Canan Dağdeviren

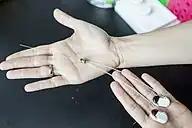

In 2018, Dagdeviren and her team developed an implantable, remotely controllable, miniaturized neural drug delivery system permitting dynamic adjustment of therapy with pinpoint spatial accuracy. Recent advances in medications for neurodegenerative disorders are expanding opportunities for improving the debilitating symptoms suffered by patients. Existing pharmacologic treatments, however, often rely on systemic drug administration, which result in broad drug distribution and consequent increased risk for toxicity. Given that many key neural circuitries have sub–cubic millimeter volumes and cell-specific characteristics, small-volume drug administration into affected brain areas with minimal diffusion and leakage is essential. Dagdeviren and her team demonstrates that this device can chemically modulate local neuronal activity in small-animal (rodent) and large-animal (nonhuman primate) models, while simultaneously allowing the recording of neural activity to enable feedback control.